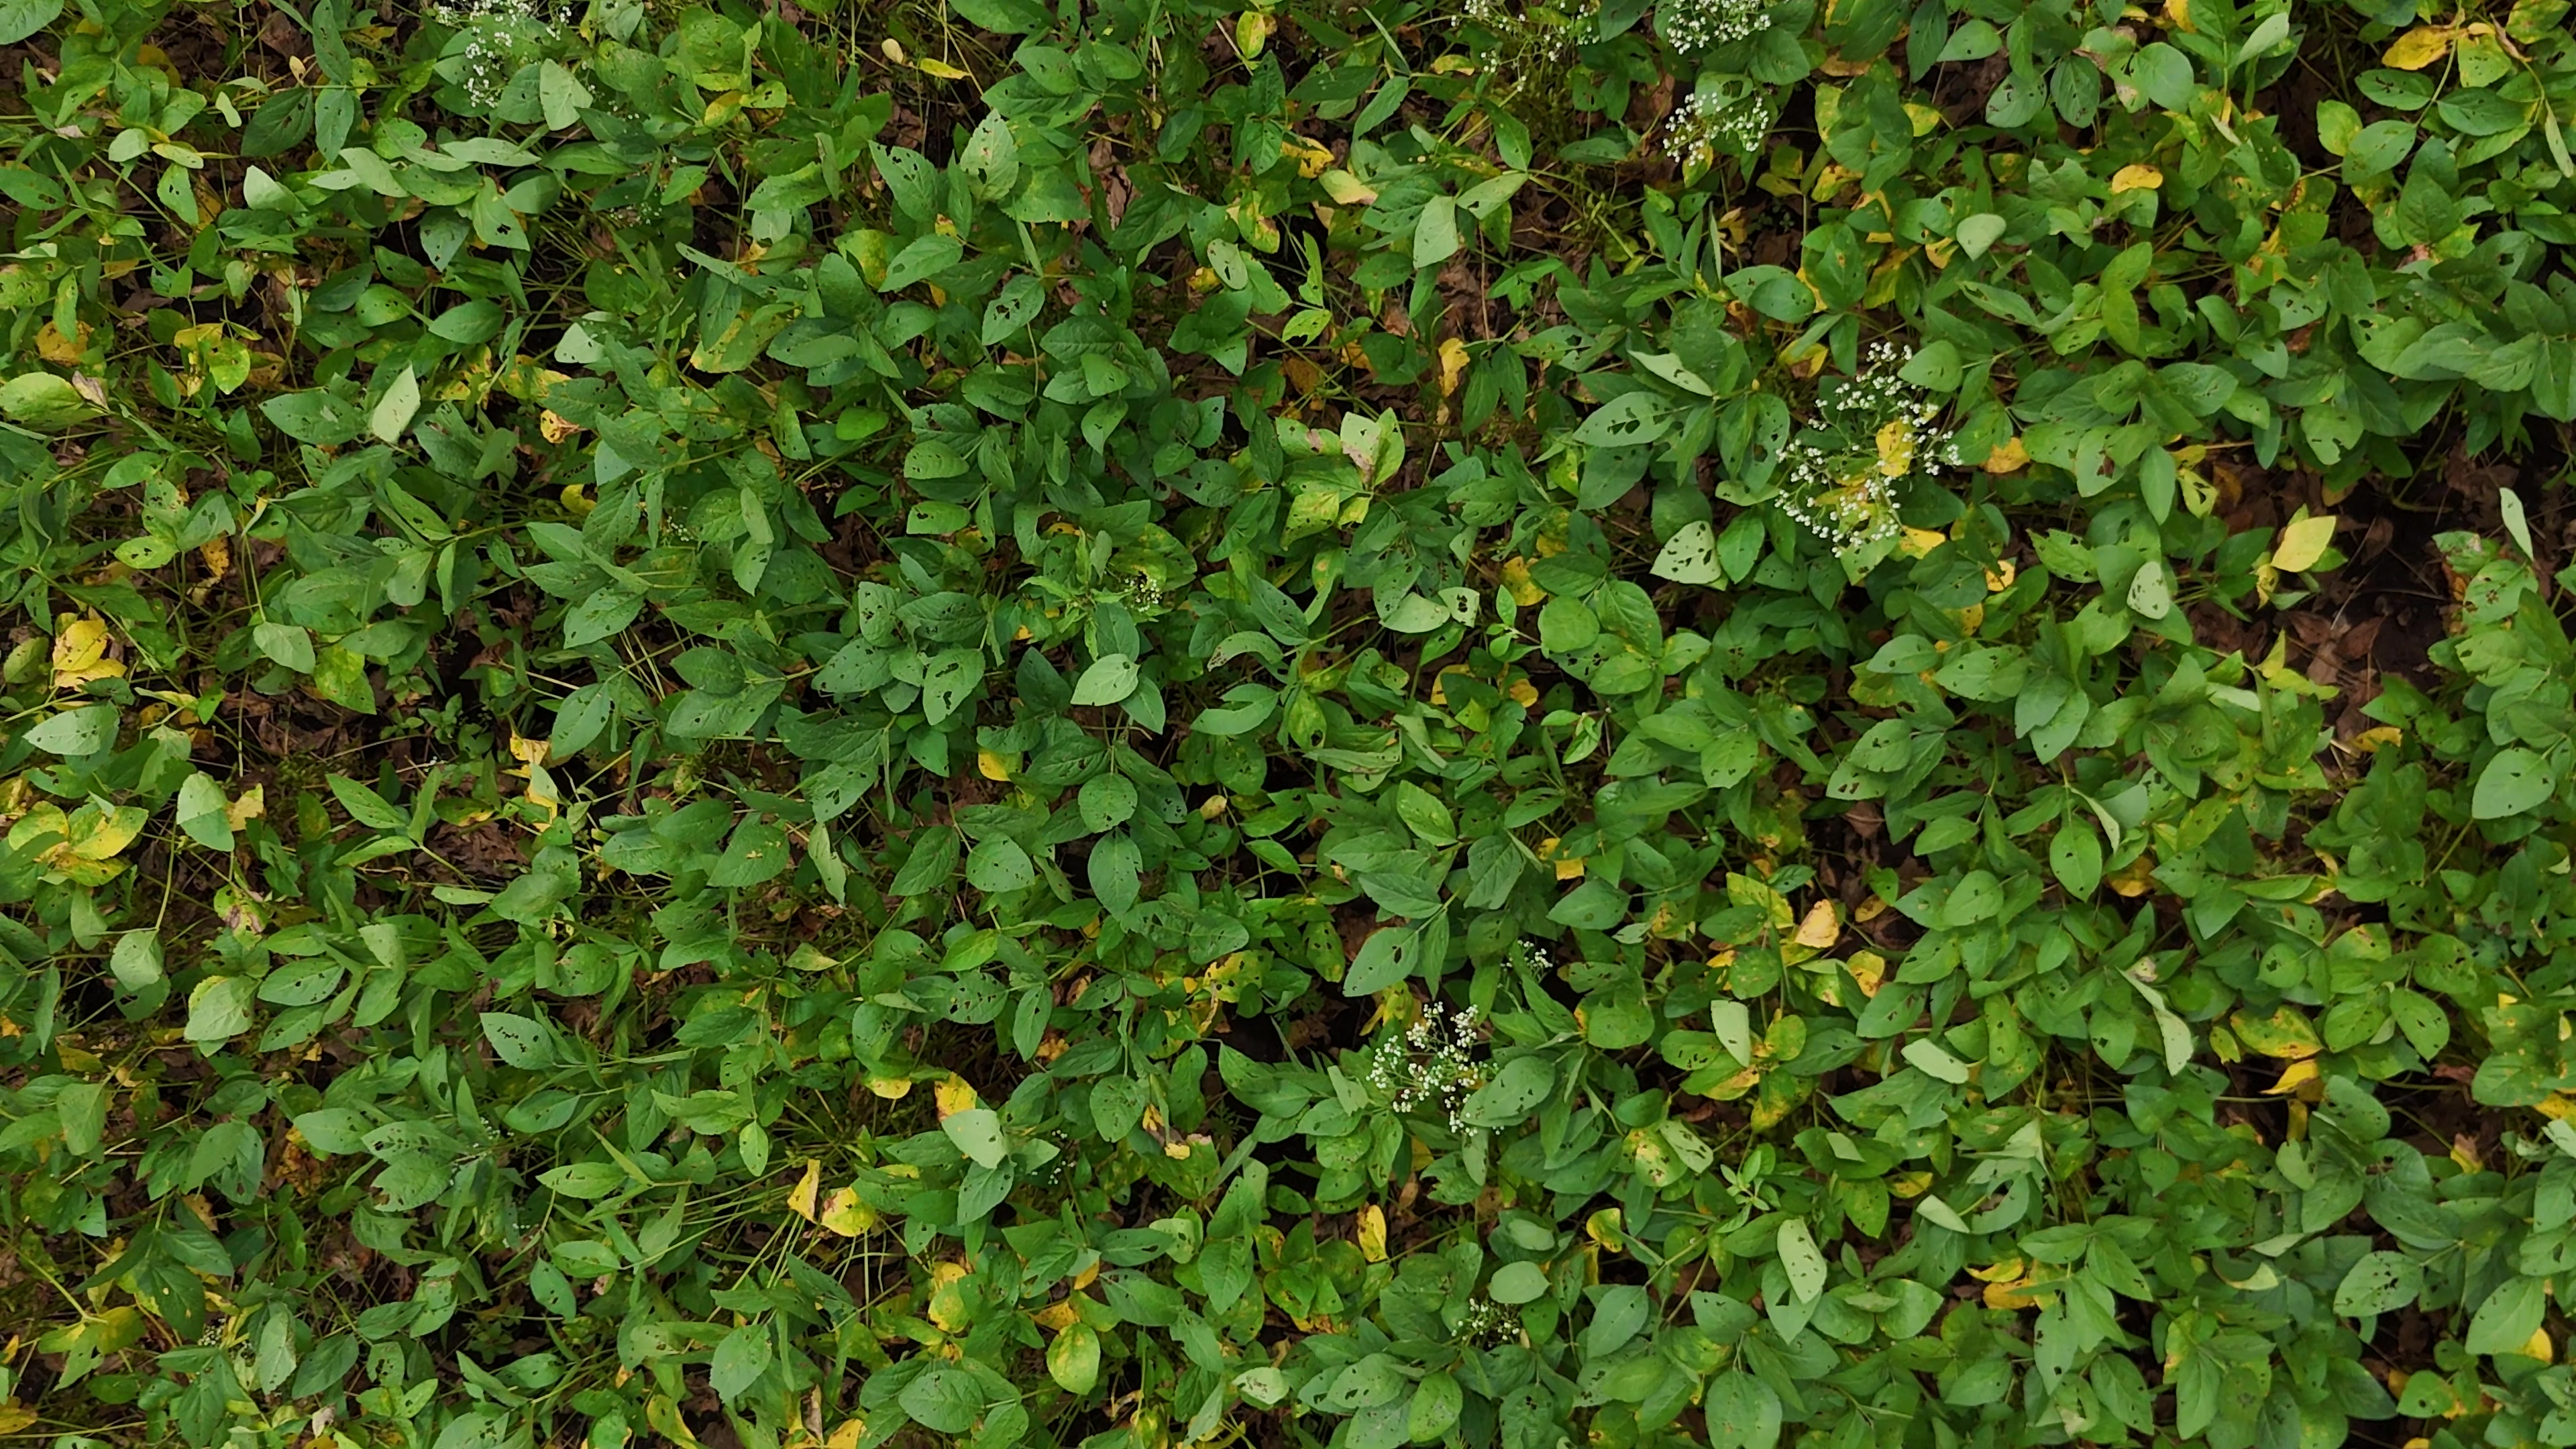
Label: Rust